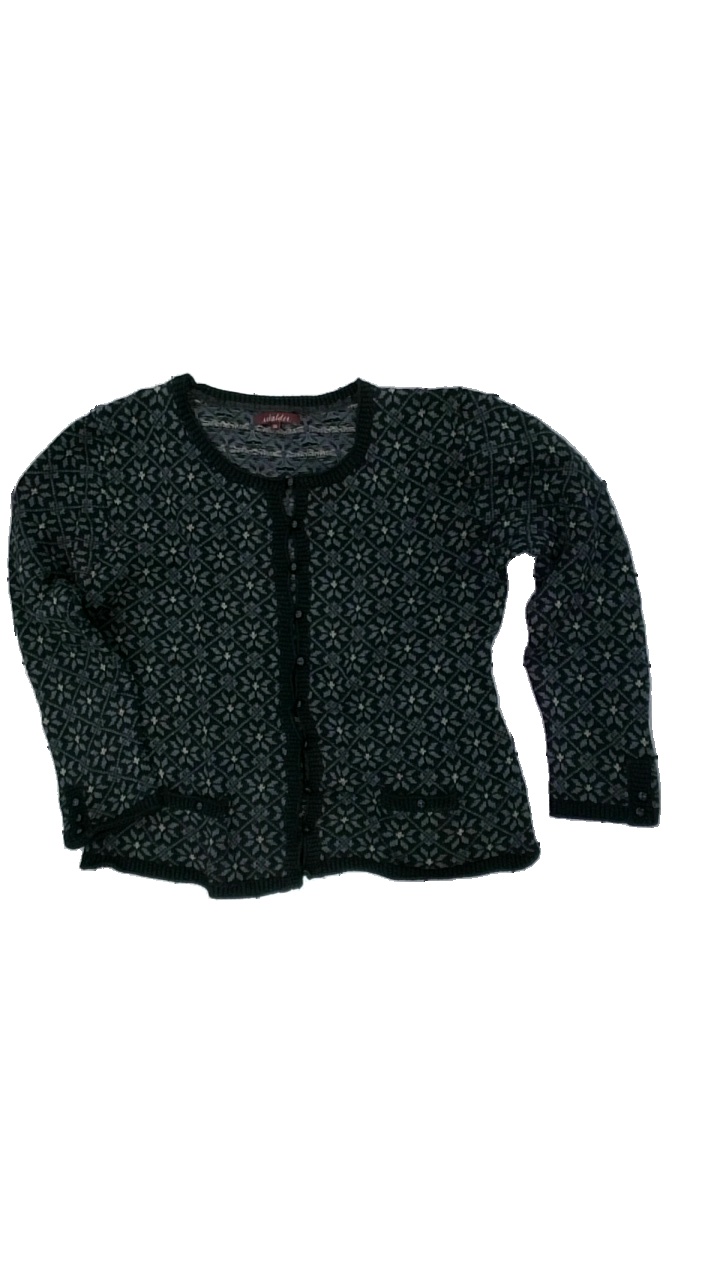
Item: Cardigan (Ladies)
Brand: Rabalder
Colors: Black, Grey, Beige
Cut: Regular
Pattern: Floral print
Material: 100% cott
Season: All
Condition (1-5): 3
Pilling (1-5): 3
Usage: Reuse
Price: <50